Sangram (1993 film)

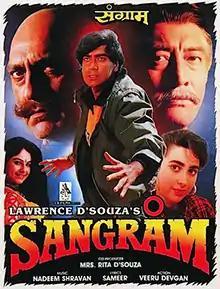
Release poster

Sangram is a1993 Hindi romantic action film directed by Lawrence D'Souza, starring Ajay Devgan, Ayesha Jhulka, Karishma Kapoor, Danny Denzongpa, Amrish Puri in pivotal roles. Other casts include Reema Lagoo, Anjana Mumtaz, Laxmikant Berde, Asrani, Avtar Gill, Dinesh Hingoo. It was an average at the box office.